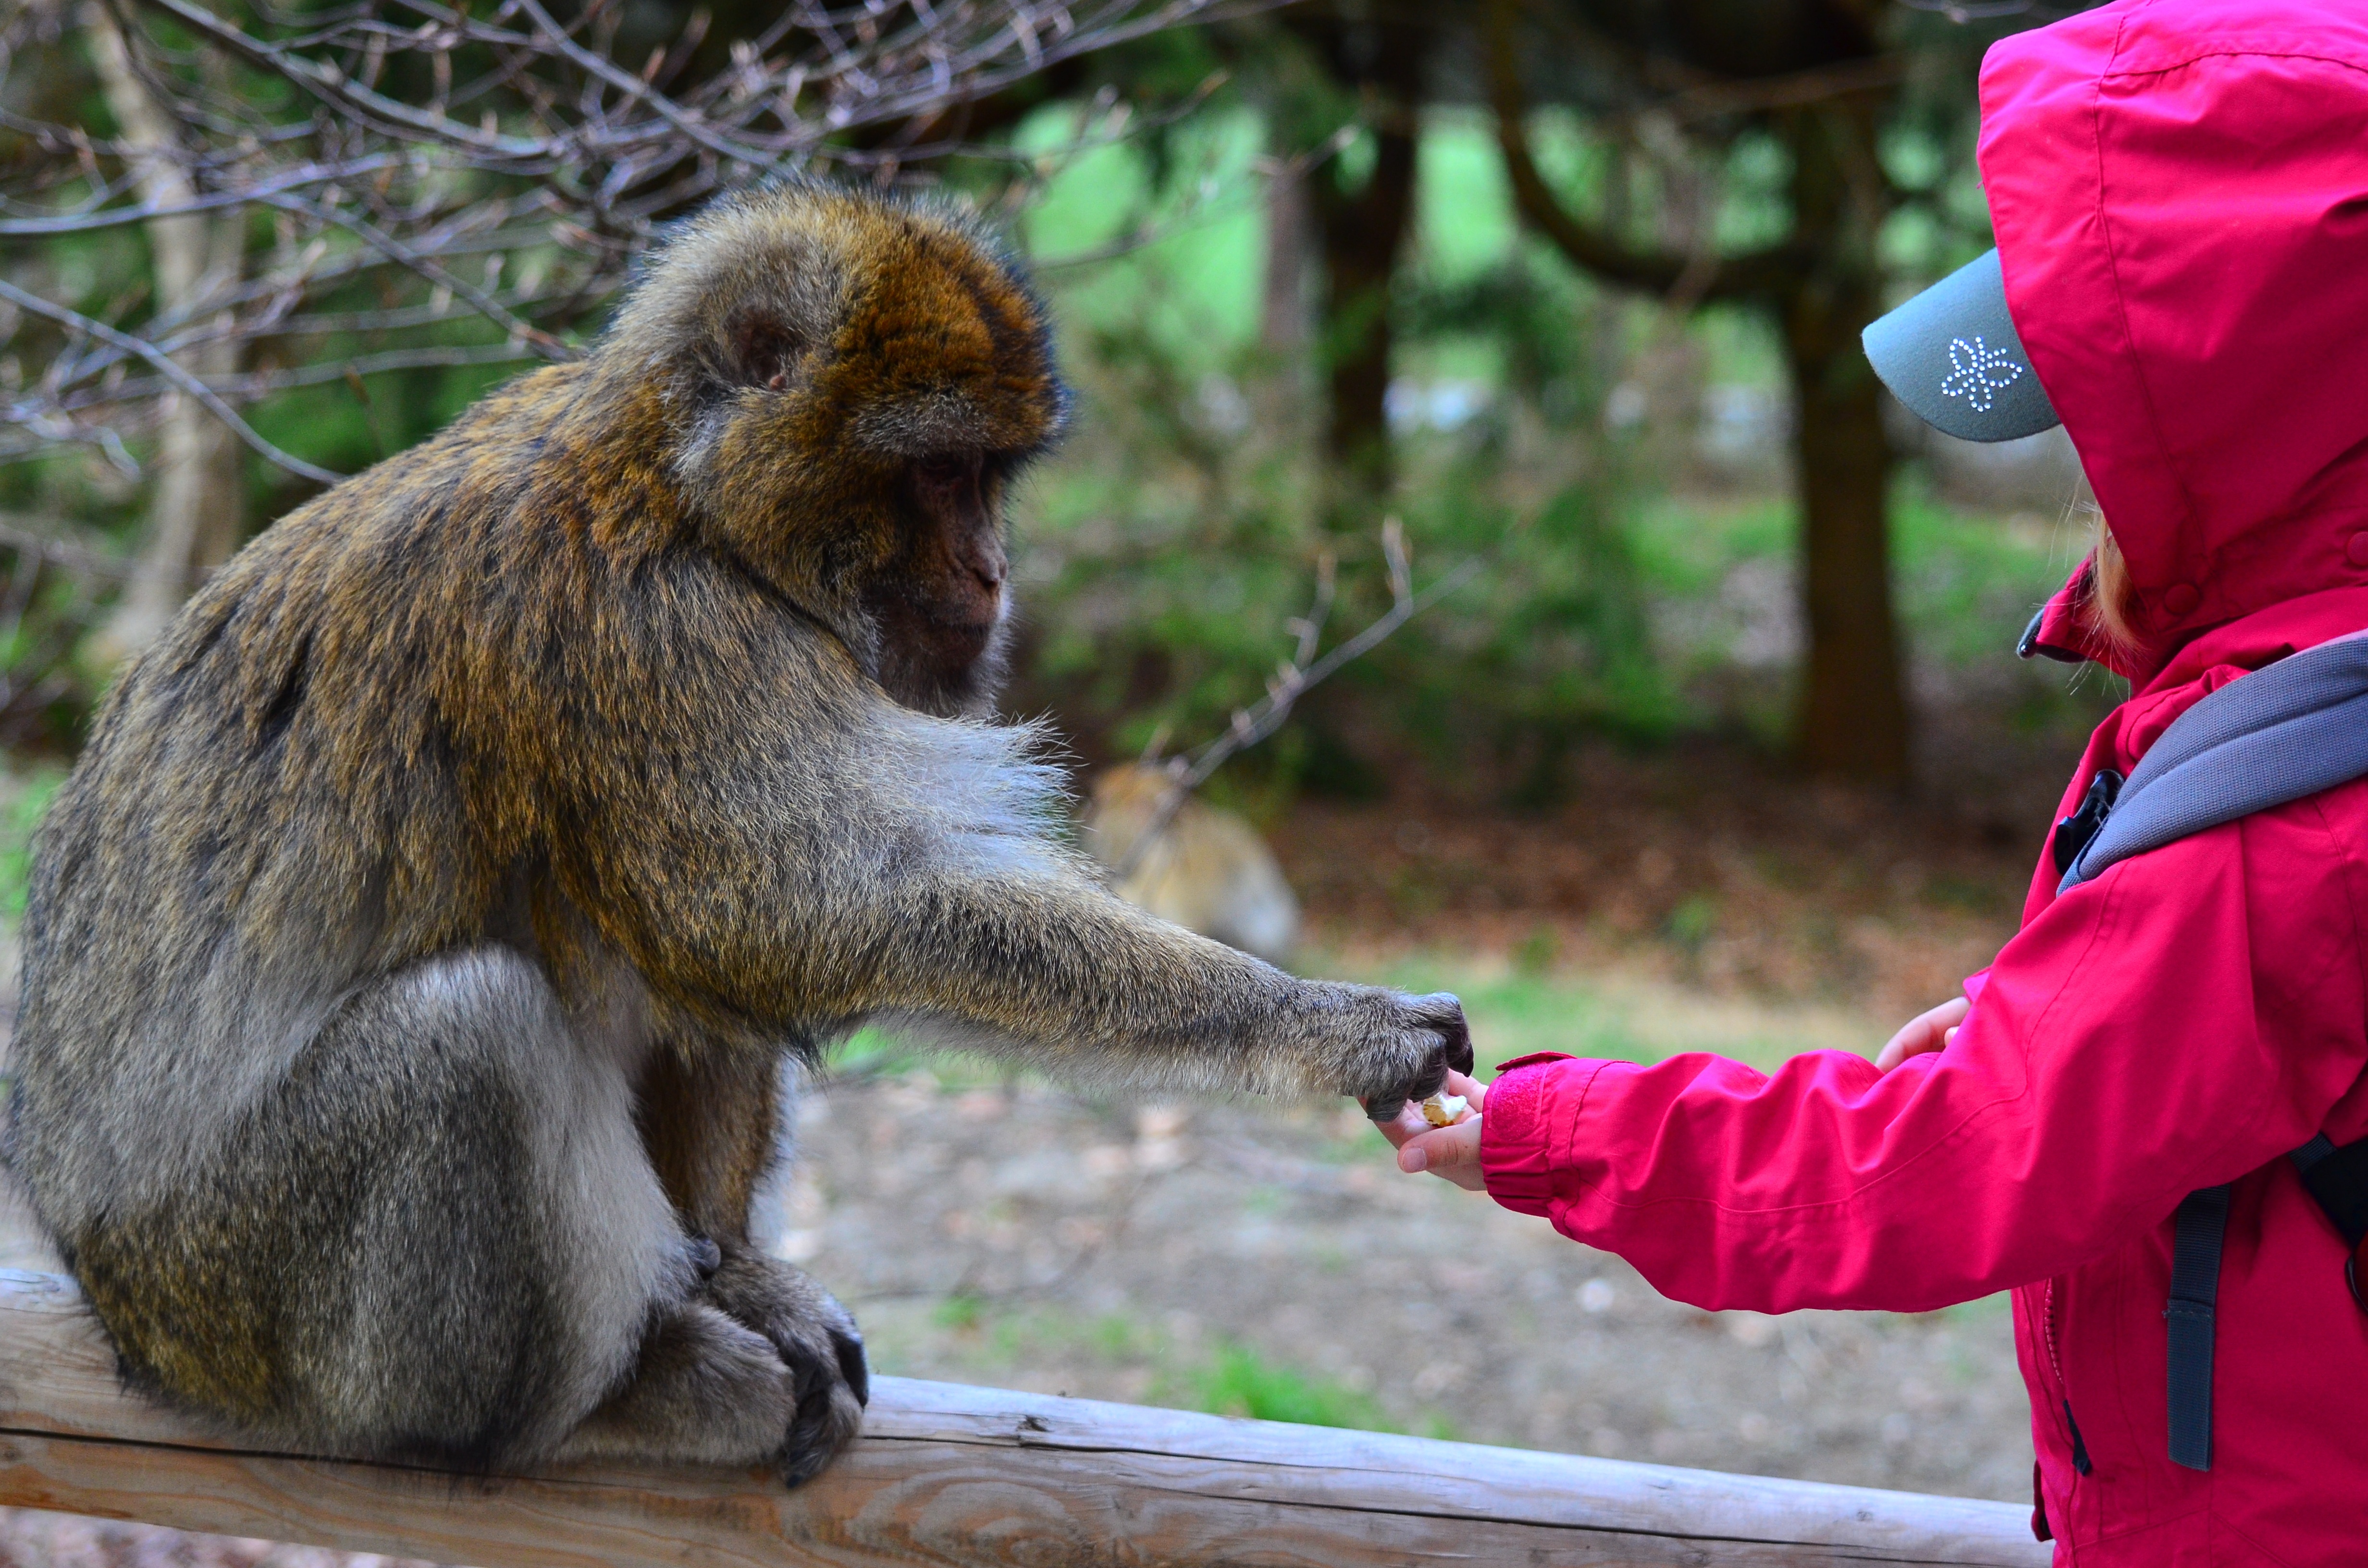
animal, mammal, child, friendship, monkey, fauna, primate, parts, trust, macaque, old world monkey